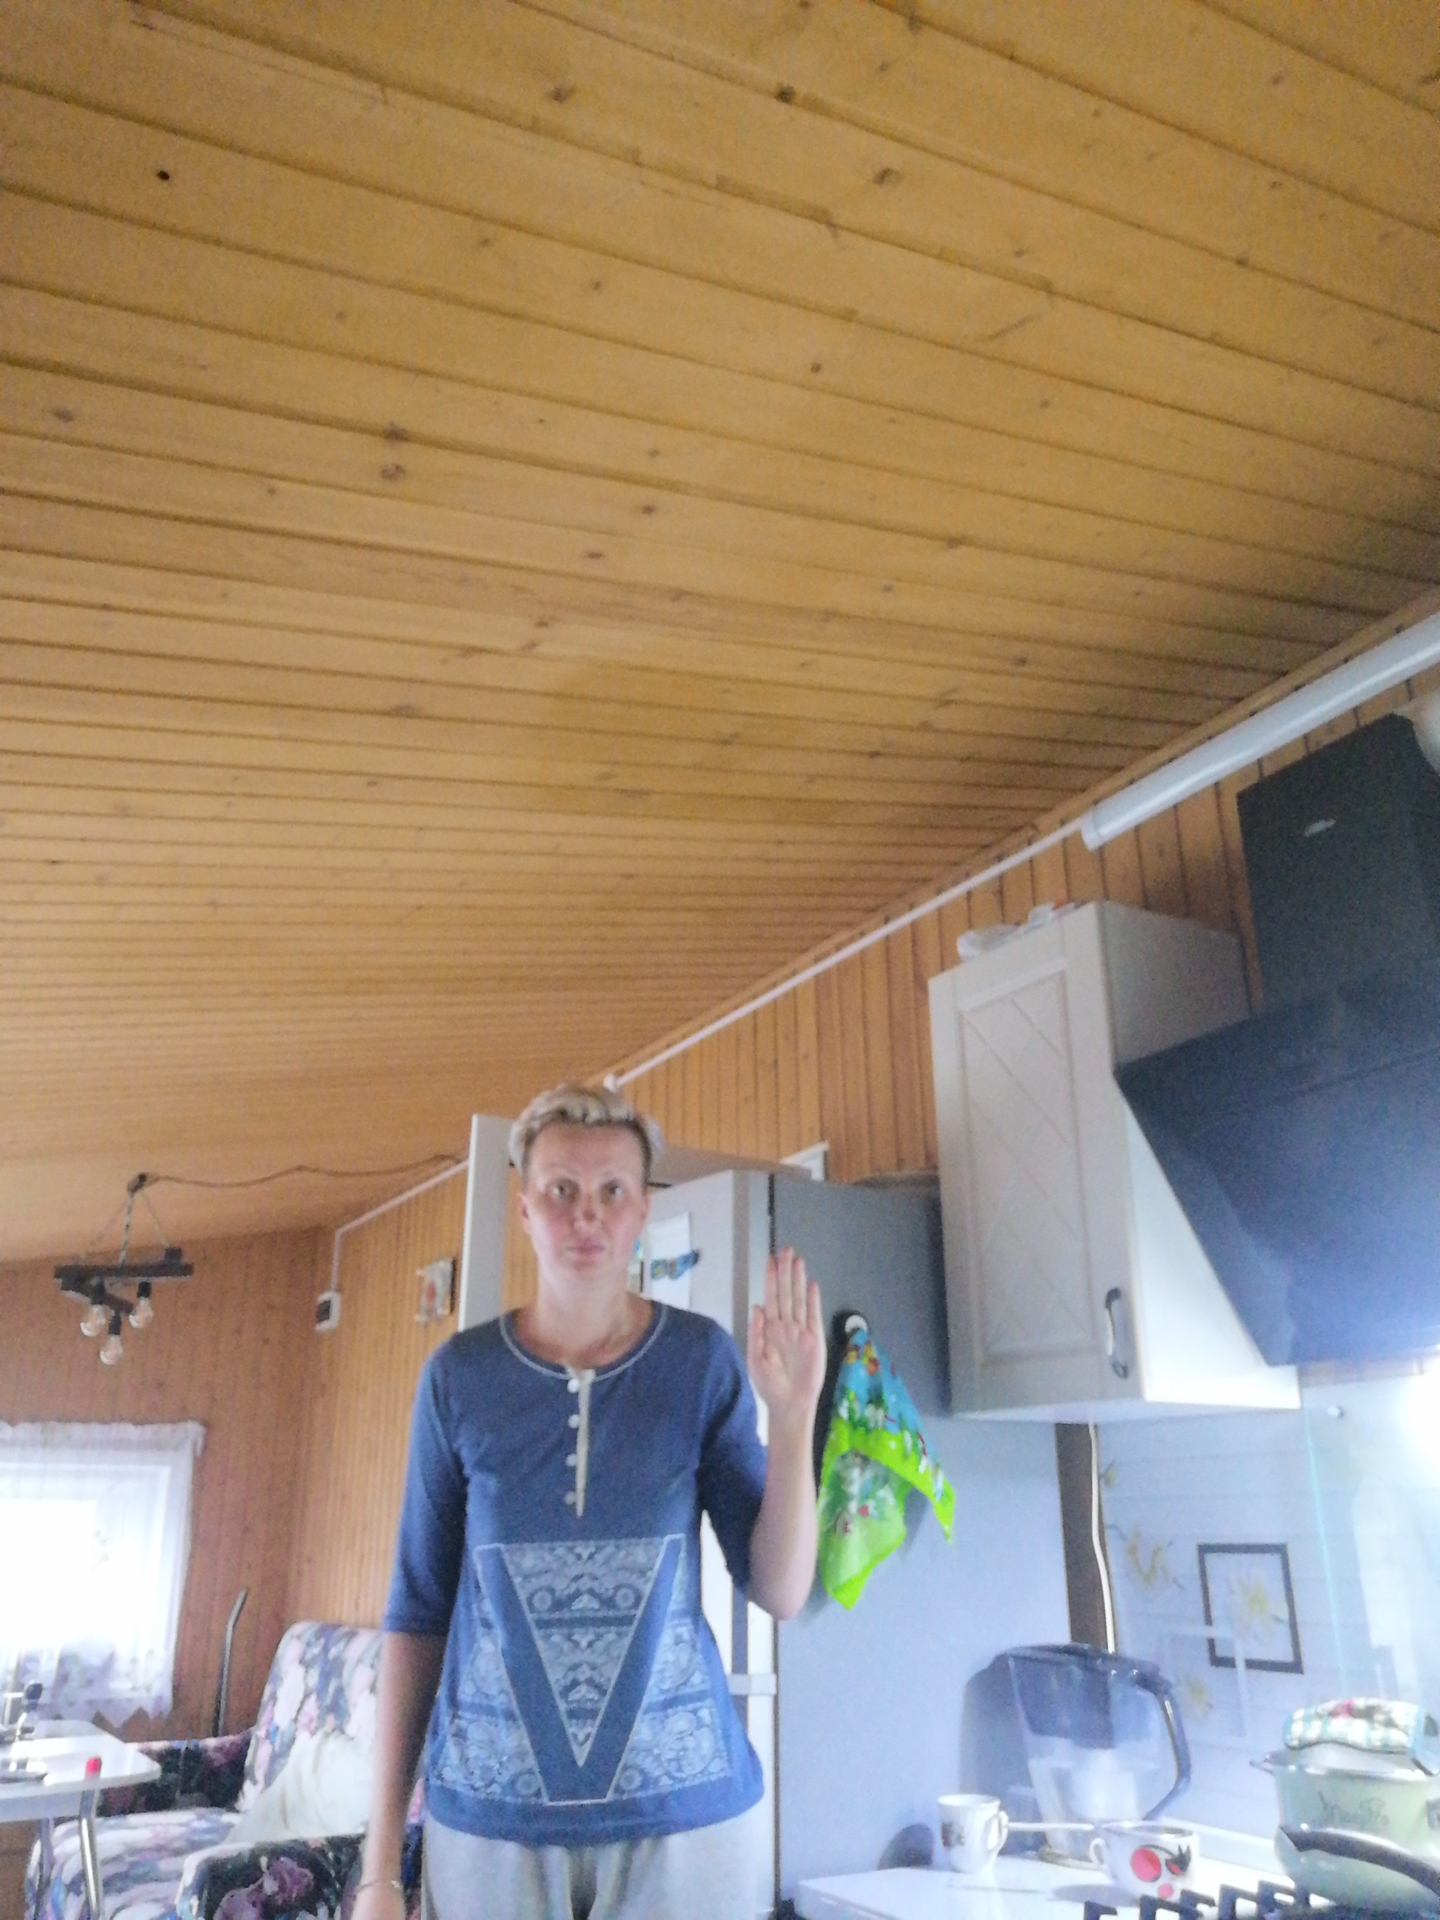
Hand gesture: stop